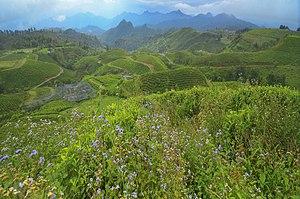
Malino est une station de montagne dans le kabupaten de Gowa dans la province indonésienne de Sulawesi du Sud. Située à 90 km à l'est de Makassar, elle s'étage de 1000 à 1 700 mètres d'altitude dans un milieu frais et humide, souvent brumeux, où les températures de jour ne dépassent jamais 26 °C et où il peut faire 12 °C la nuit.